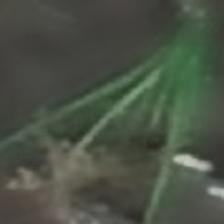
Label: single